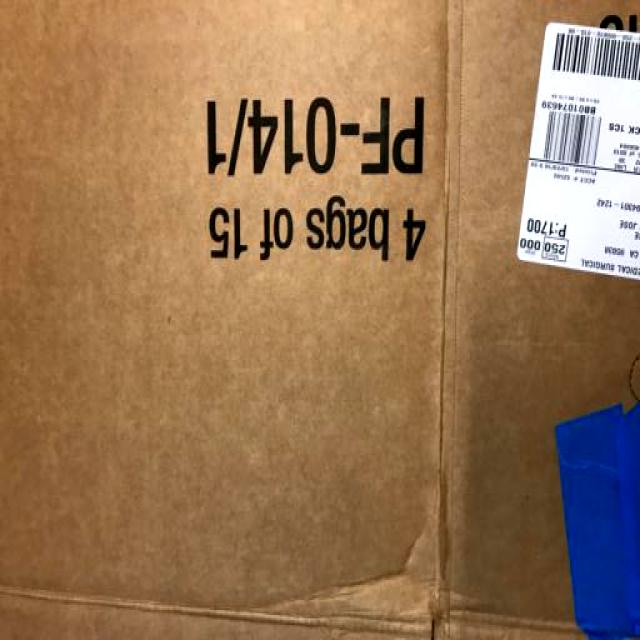
Label: Cardboard